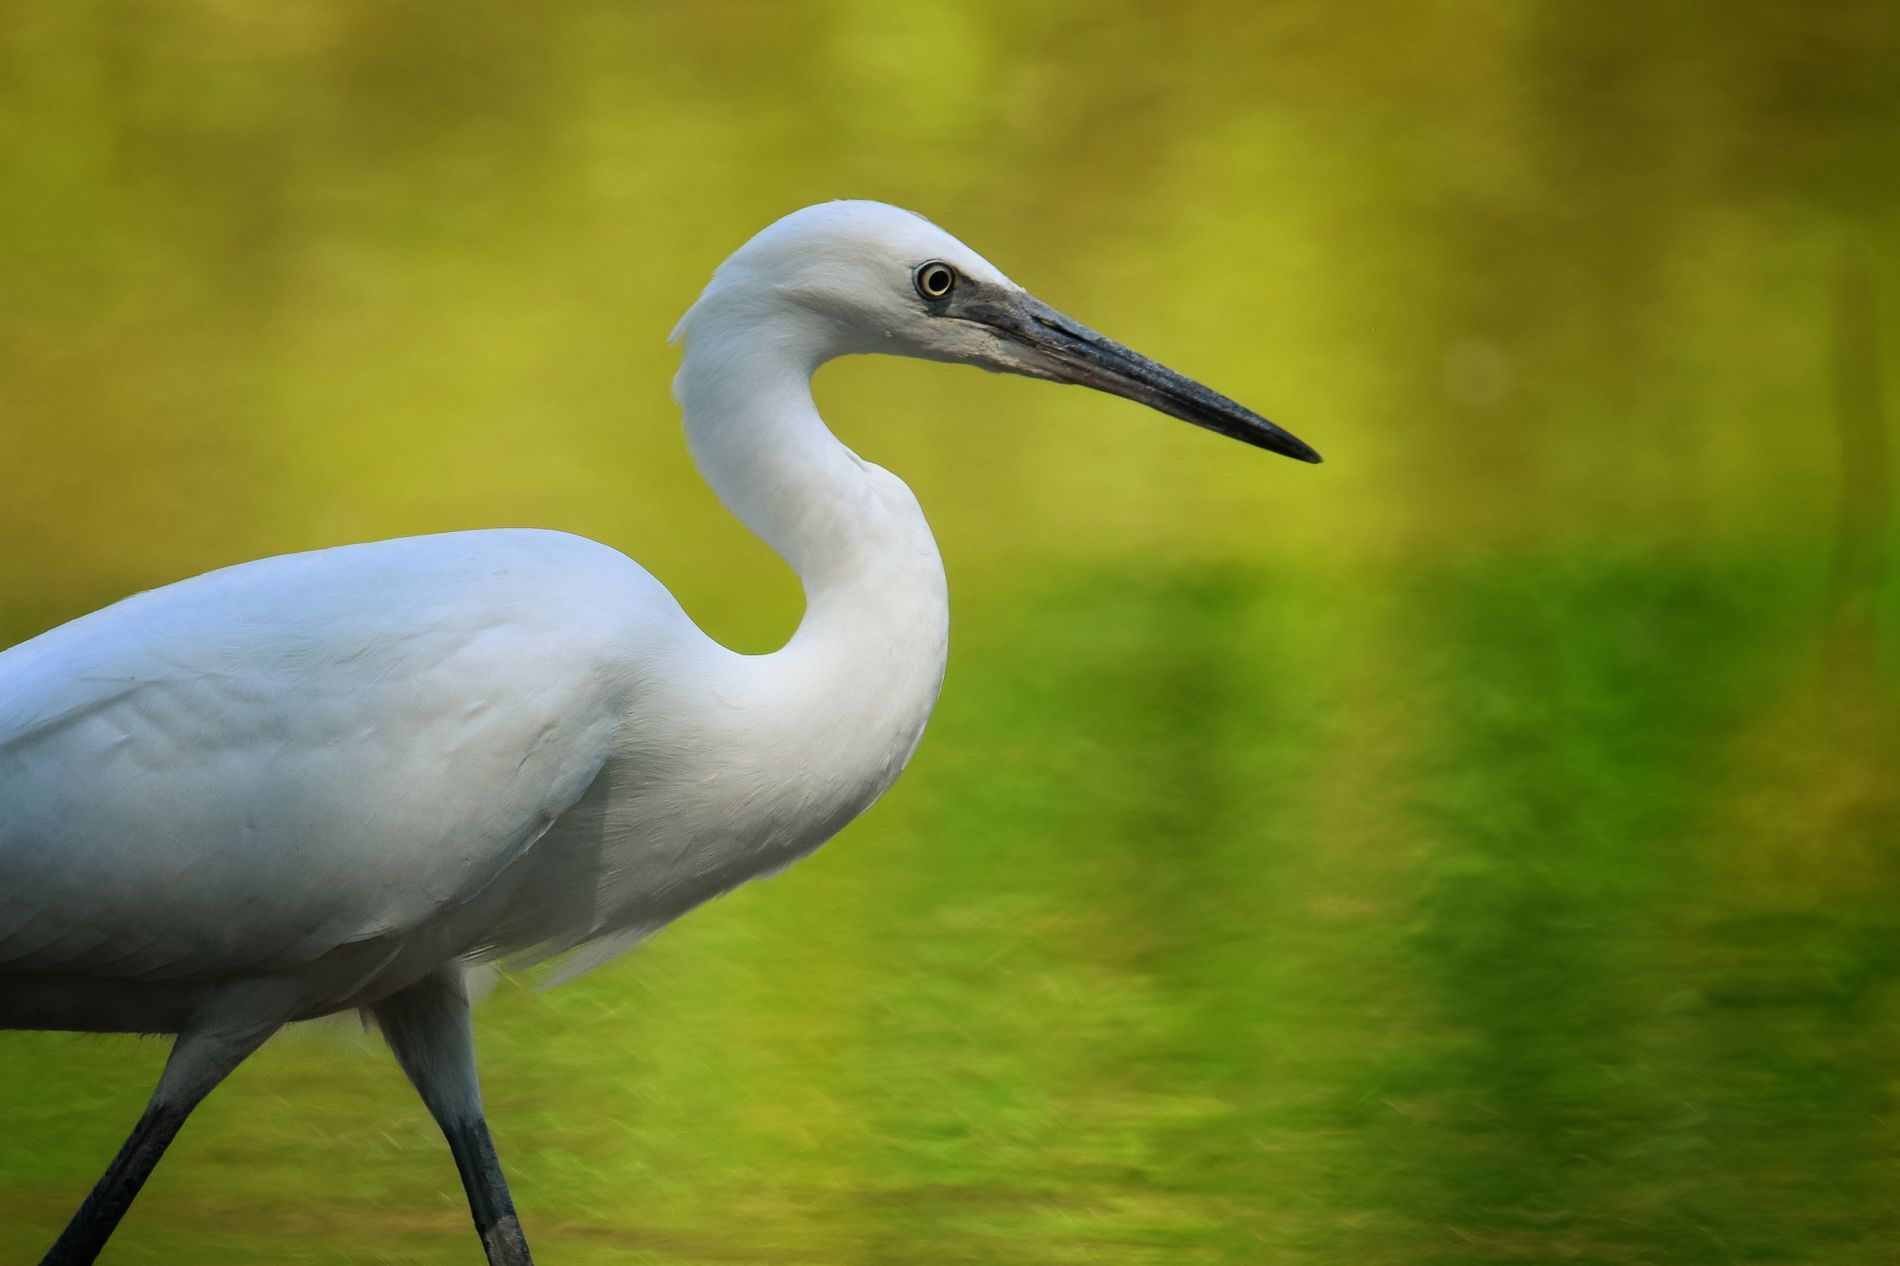
white heron
The photo is of a white heron standing against a soft, misty background of green and yellow. The photo was taken from the side, highlighting its neck, long black beak, and soft white feathers. The overall scene shows a sense of tranquility.
The lighting in this photo is soft from natural daylight, which brings out the color of the white heron's feathers. The bird is well lit from the side, allowing its texture and features to be seen. The photo was taken from a side-on angle, shot from bird level. This angle allows a clear view of the heron's head, beak, and body.
Labels: Animal, Bird, Waterfowl, Crane Bird, Heron, Egret, Stork, Beak, background
Camera: NIKON CORPORATION NIKON D3300
Aperture: F8
Exposure: 1/1000 sec
ISO: 800
Focal length: 600.0 mm